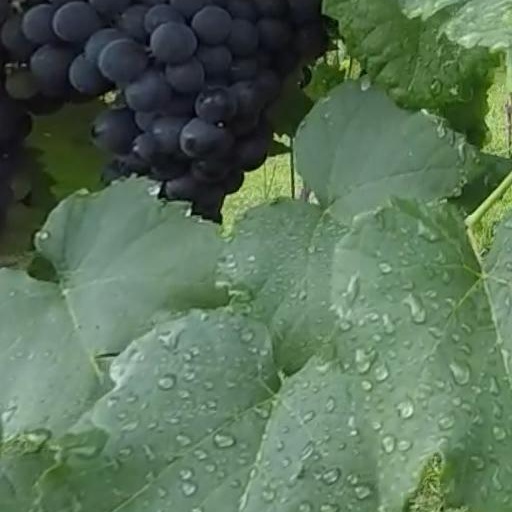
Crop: grape